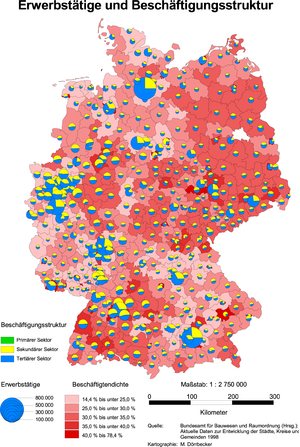
Le terme secteur économique regroupe deux définitions :